Liquefied natural gas

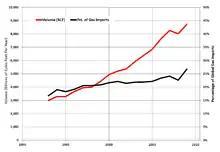
Global LNG import trends, by volume (in red), and as a percentage of global natural gas imports (in black) (US EIA data)

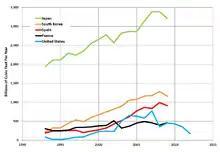
Trends in the top five LNG-importing nations as of 2009 (US EIA data)

The LNG industry developed slowly during the second half of the last century because most LNG plants are located in remote areas not served by pipelines, and because of the high costs of treating and transporting LNG. Constructing an LNG plant costs at least $1.5 billion per 1 MTPA capacity, a receiving terminal costs $1 billion per 1 bcf/day throughput capacity and LNG vessels cost $200 million–$300 million.